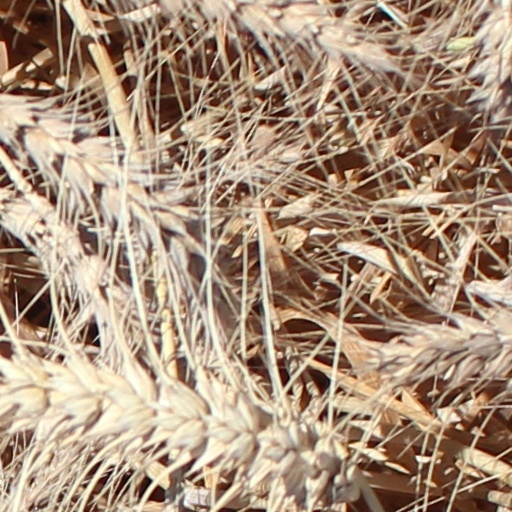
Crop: wheat